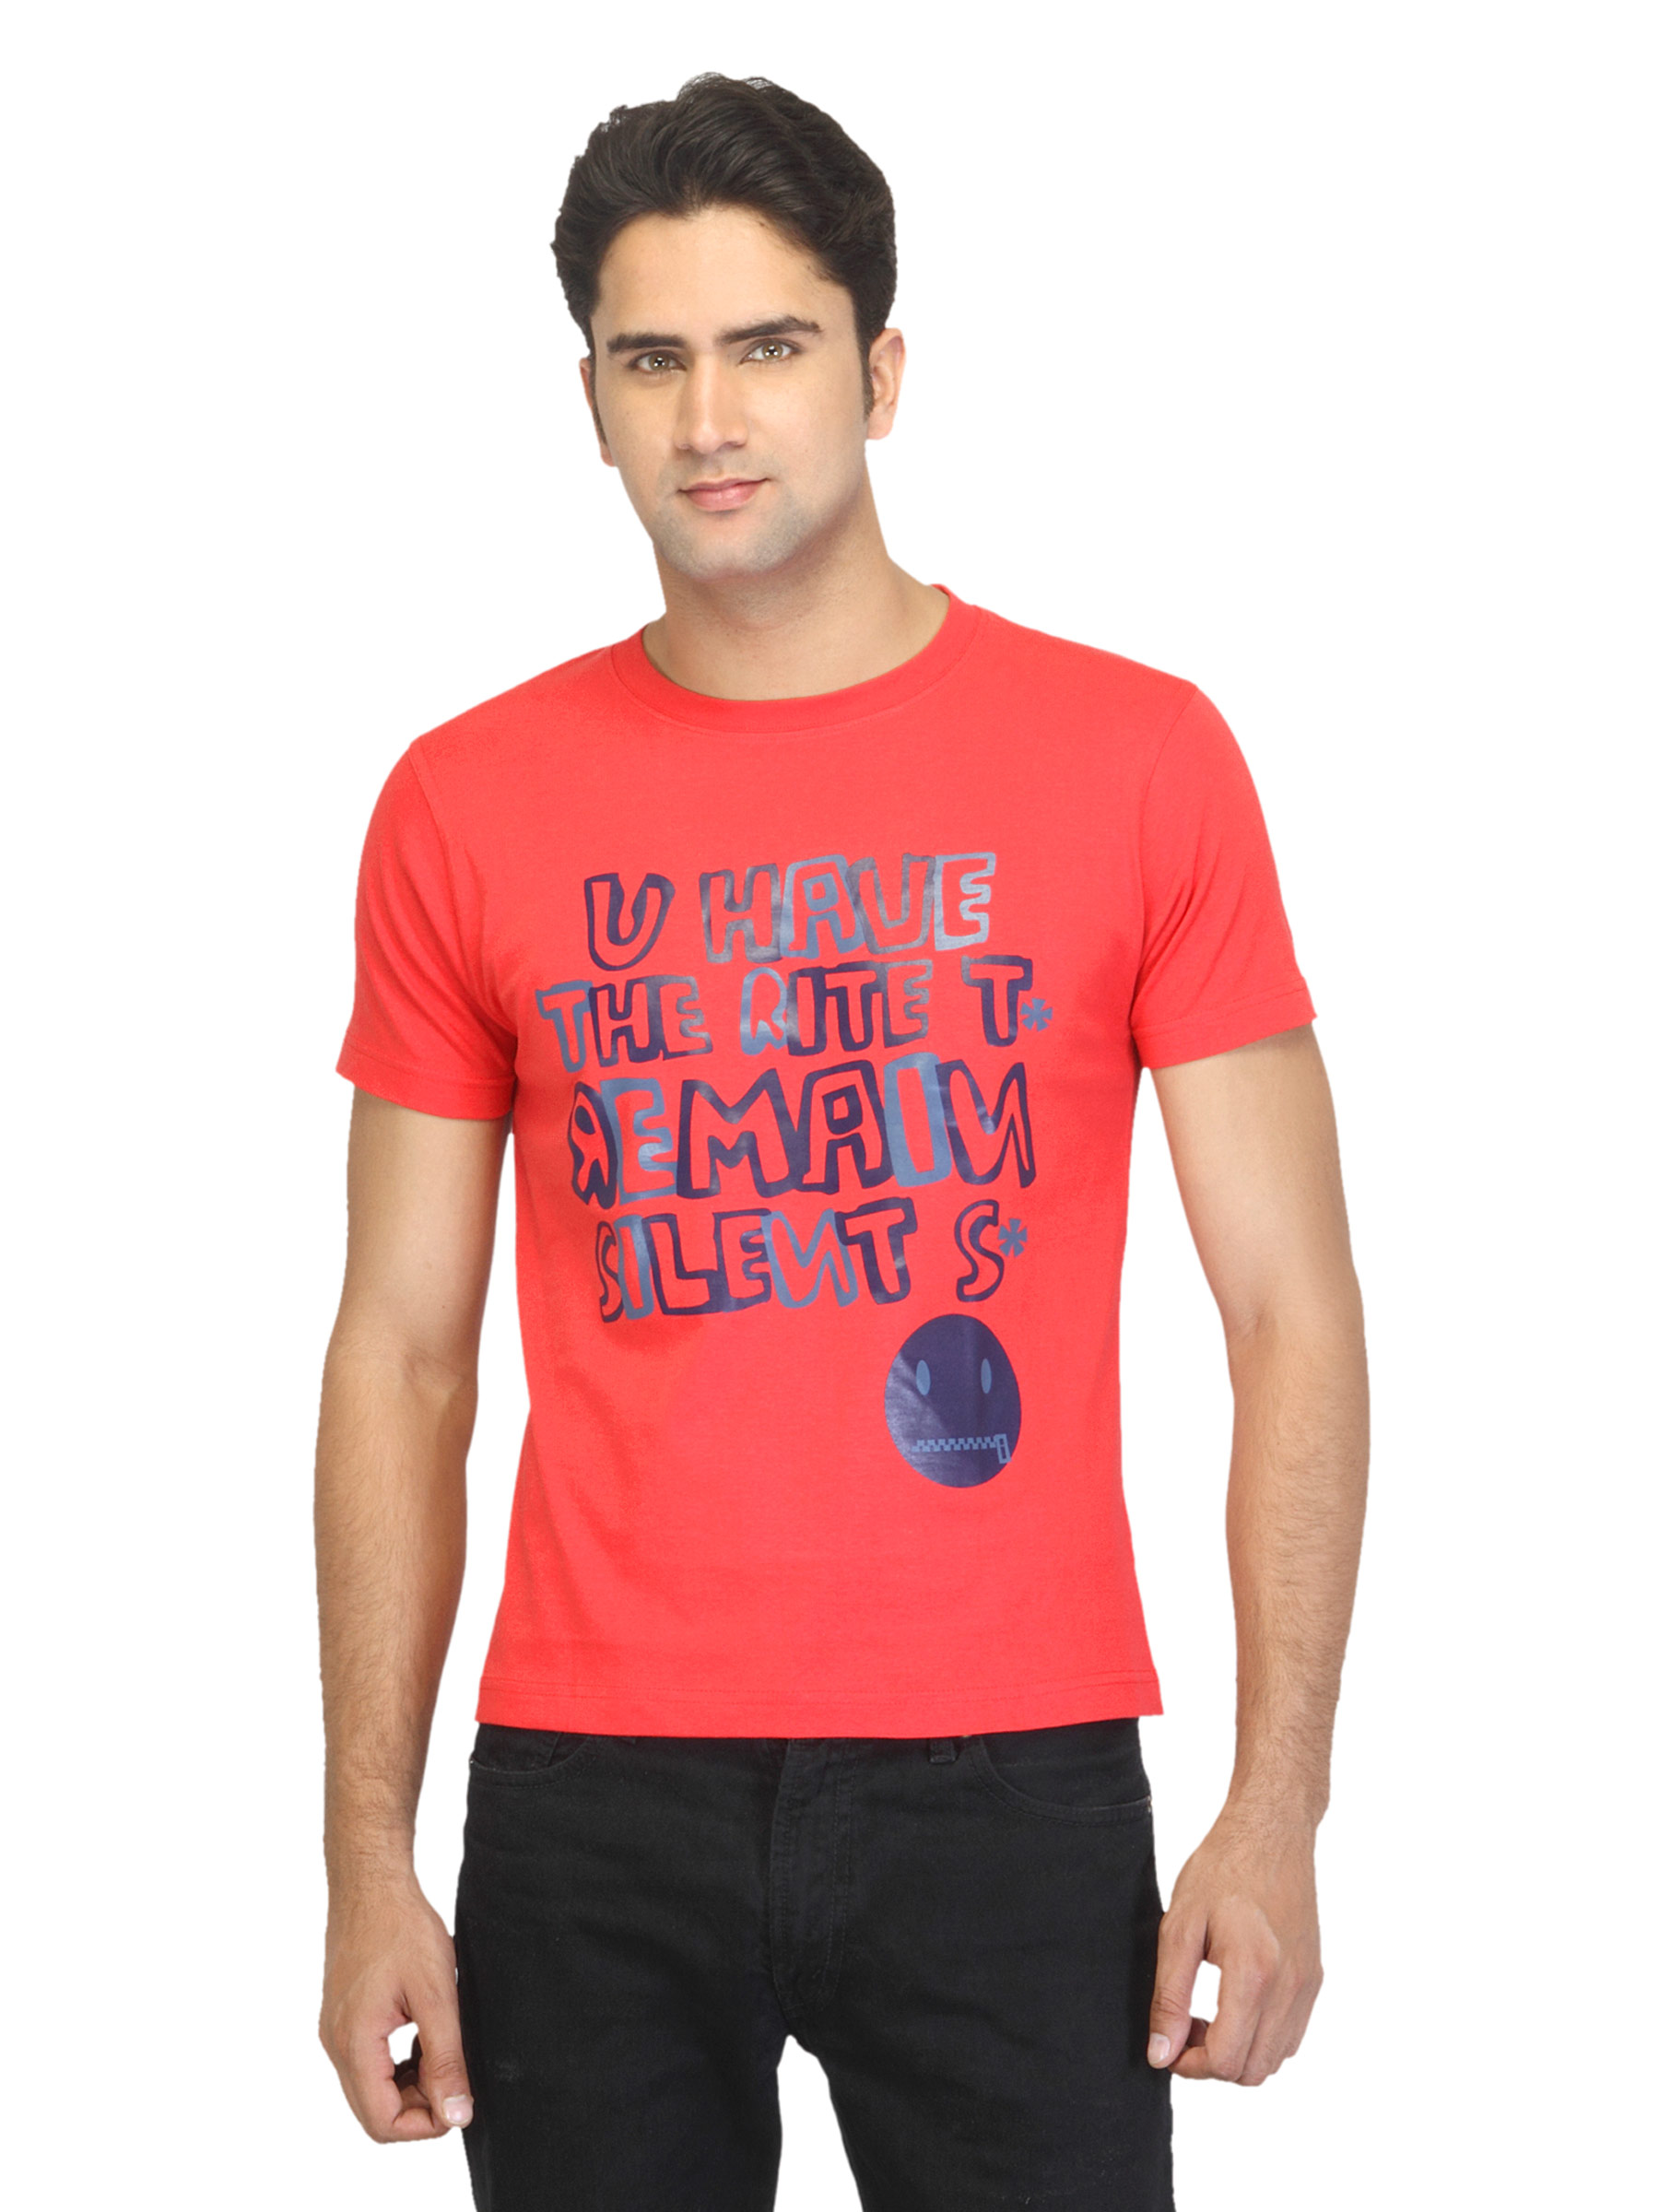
Myntra Men You Have Rite to Remain Silent Red T-shirt
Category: Apparel / Topwear / Tshirts
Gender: Men
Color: Red
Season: Summer 2012
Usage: Casual